Pierre Ducasse (footballer)

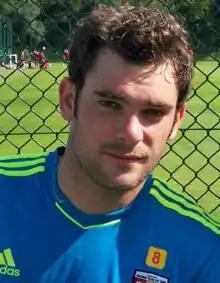
Ducasse at training with Lens in 2011

Pierre Ducasse (born 7 May 1987) is a French former professional footballer who played as a midfielder.